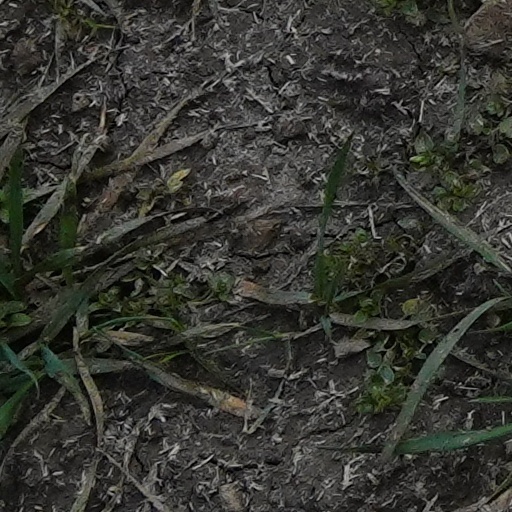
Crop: wheat